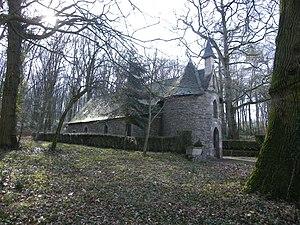
Le château du Plessis-Bardoult ou du Plessis-Bardoul ou du Plessix-Bardoul est situé sur la commune de Pléchâtel, dans le département d'Ille-et-Vilaine, près de Bain-de-Bretagne et à 35 kilomètres de Rennes. Terre noble et de haute justiceappartenant à l'origine à la famille Bardoult, puis aux familles Le Ménager, Neuville, Tanoüarn, Simon et Cardinal.